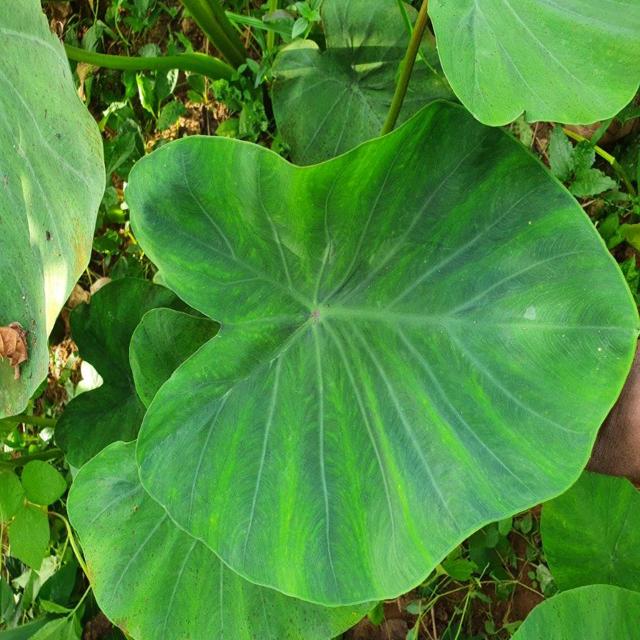
Label: Healthy